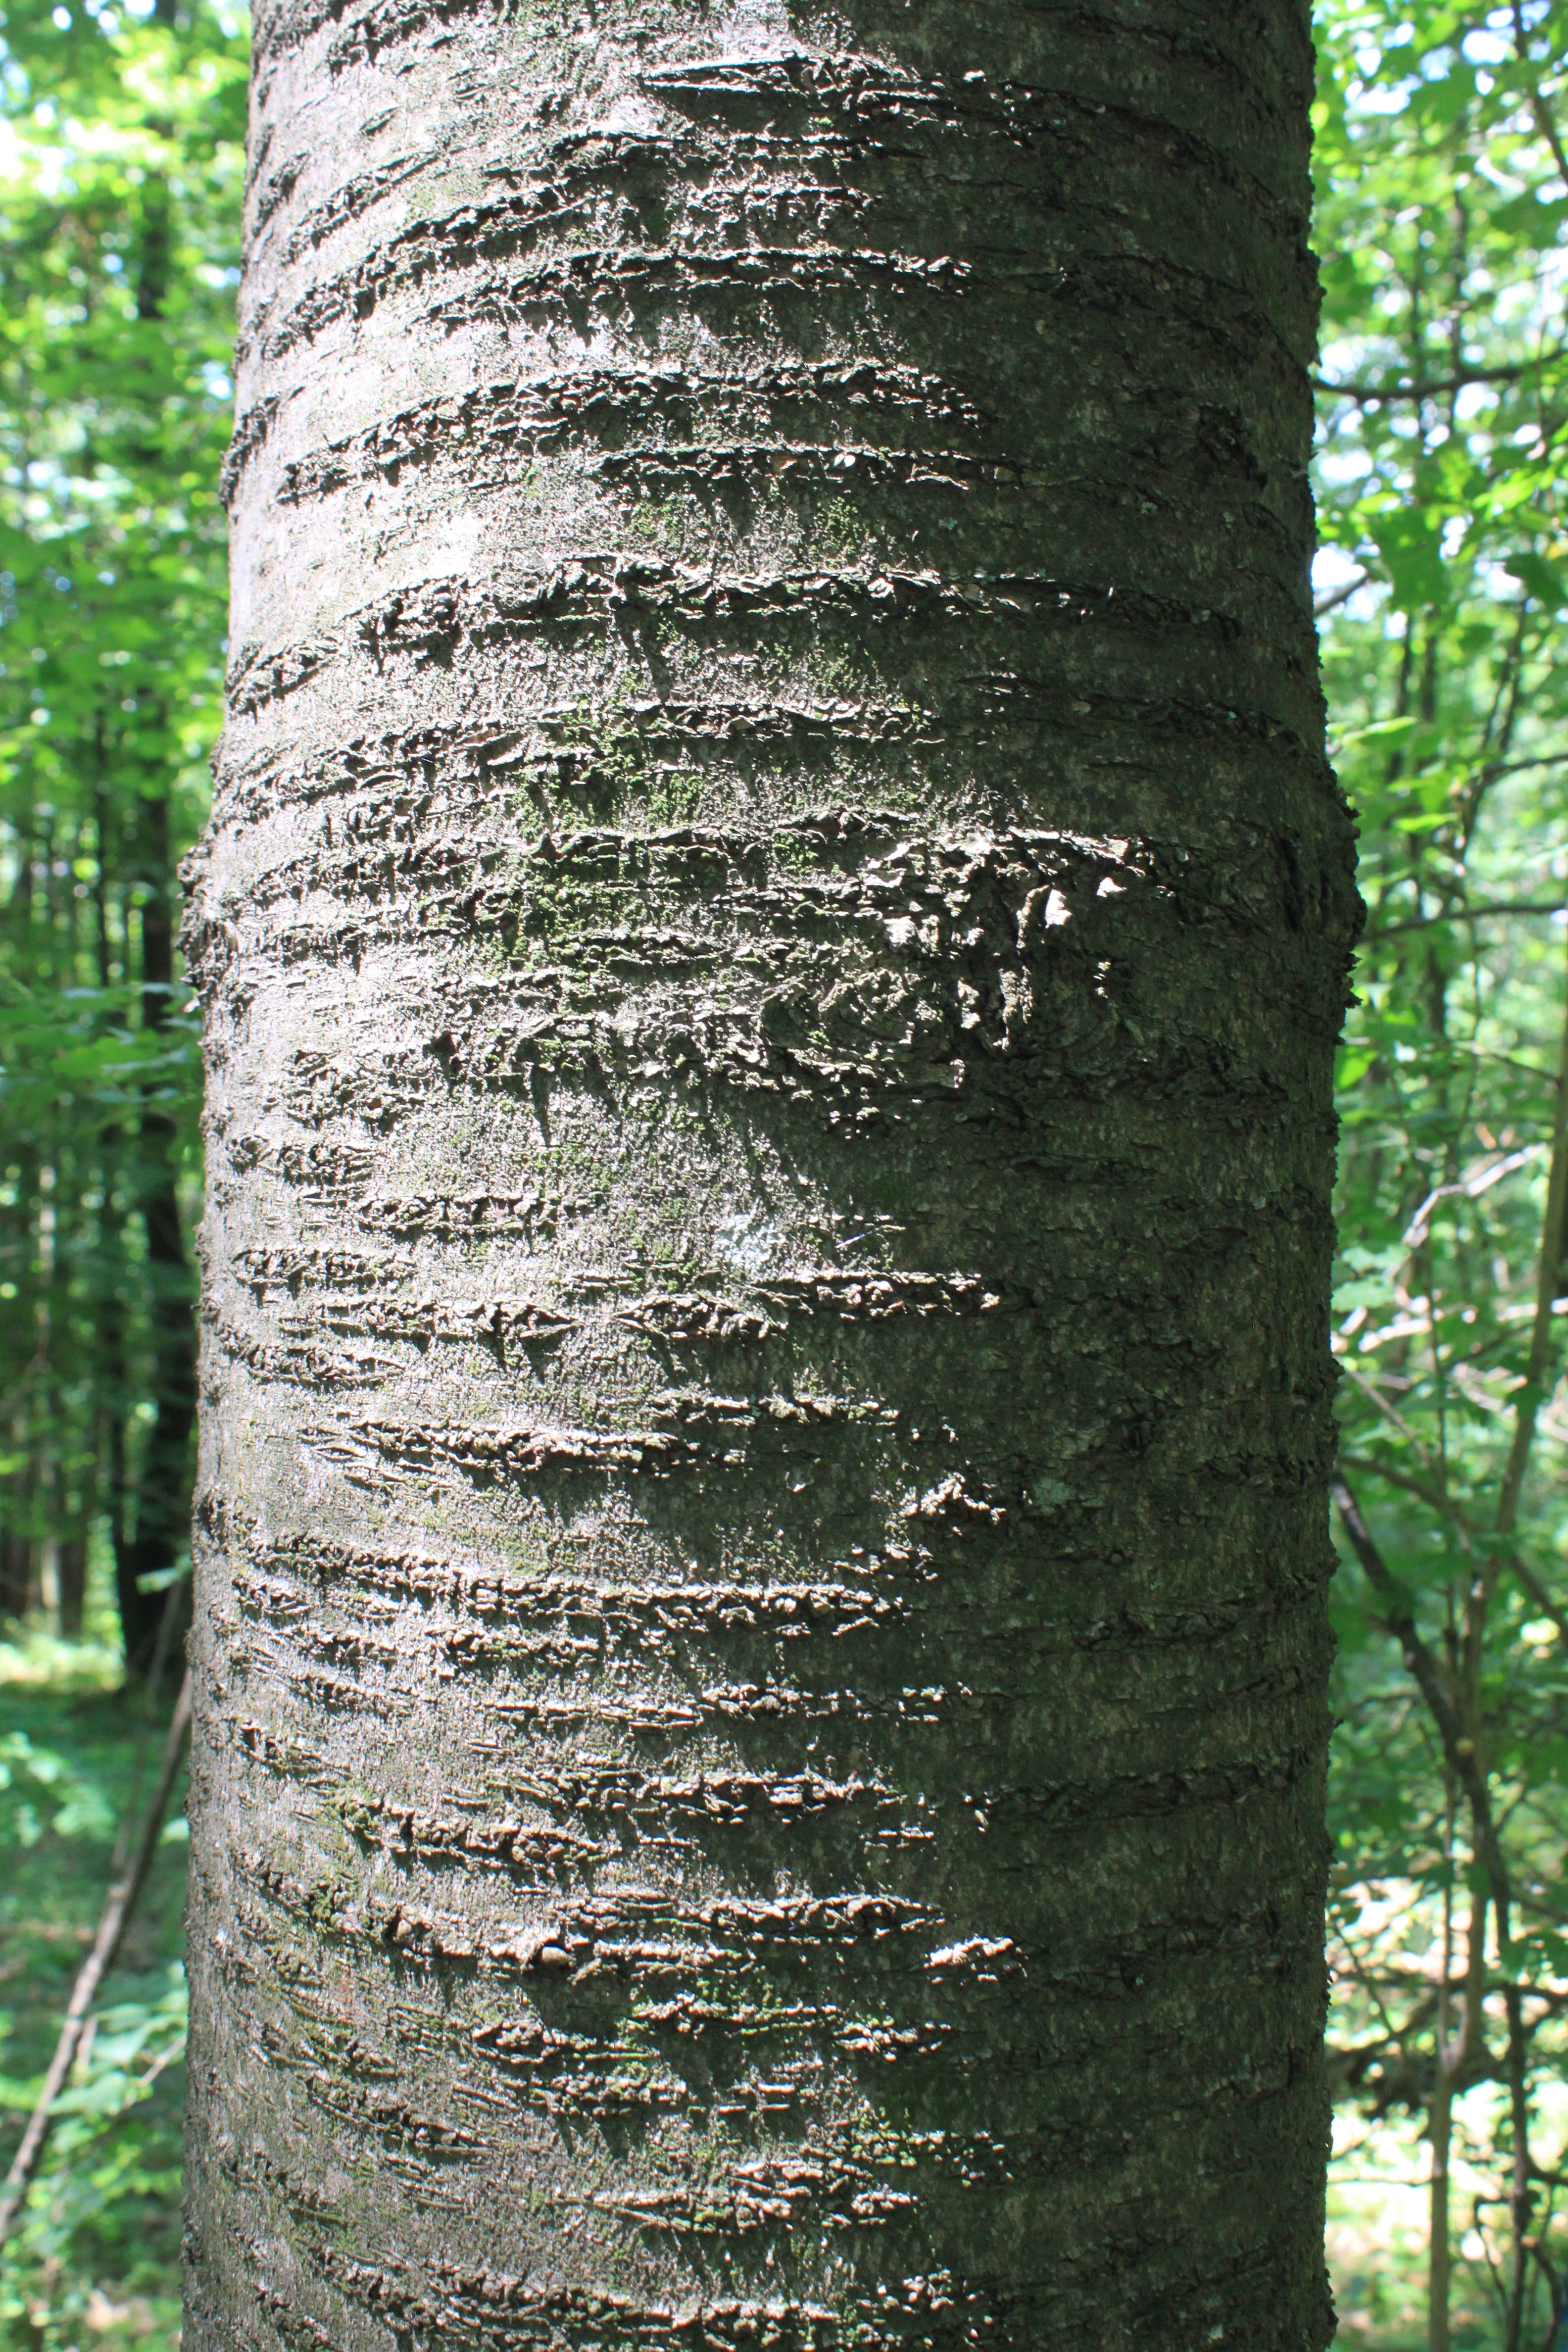
tree, nature, forest, plant, wood, leaf, trunk, bark, birch, botany, fir, plants, conifer, trees, spruce, deciduous, grove, woodland, cherry, flowering plant, man made object, plant stem, woody plant, temperate coniferous forest, land plant